2007 in professional wrestling

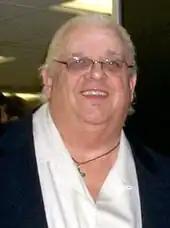
Dusty Rhodes

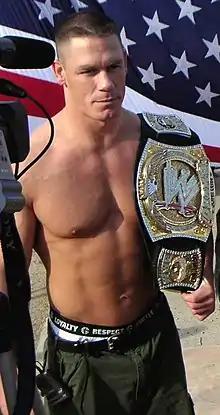
2007 PWI Wrestler of the Year and 2007 Wrestling Observer Newsletter Wrestler of the Year, John Cena held the WWE Championship throughout 2007 and won in the main event of every single PPV (excluding Royal Rumble) until Unforgiven in September

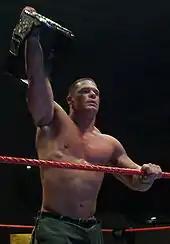
John Cena

Raw and SmackDown each had a world championship, a secondary championship, and a tag team championship for male wrestlers. ECW only had a world championship. SmackDown also had a title for their cruiserweight wrestlers. There was only one women's championship and it was exclusive to Raw.